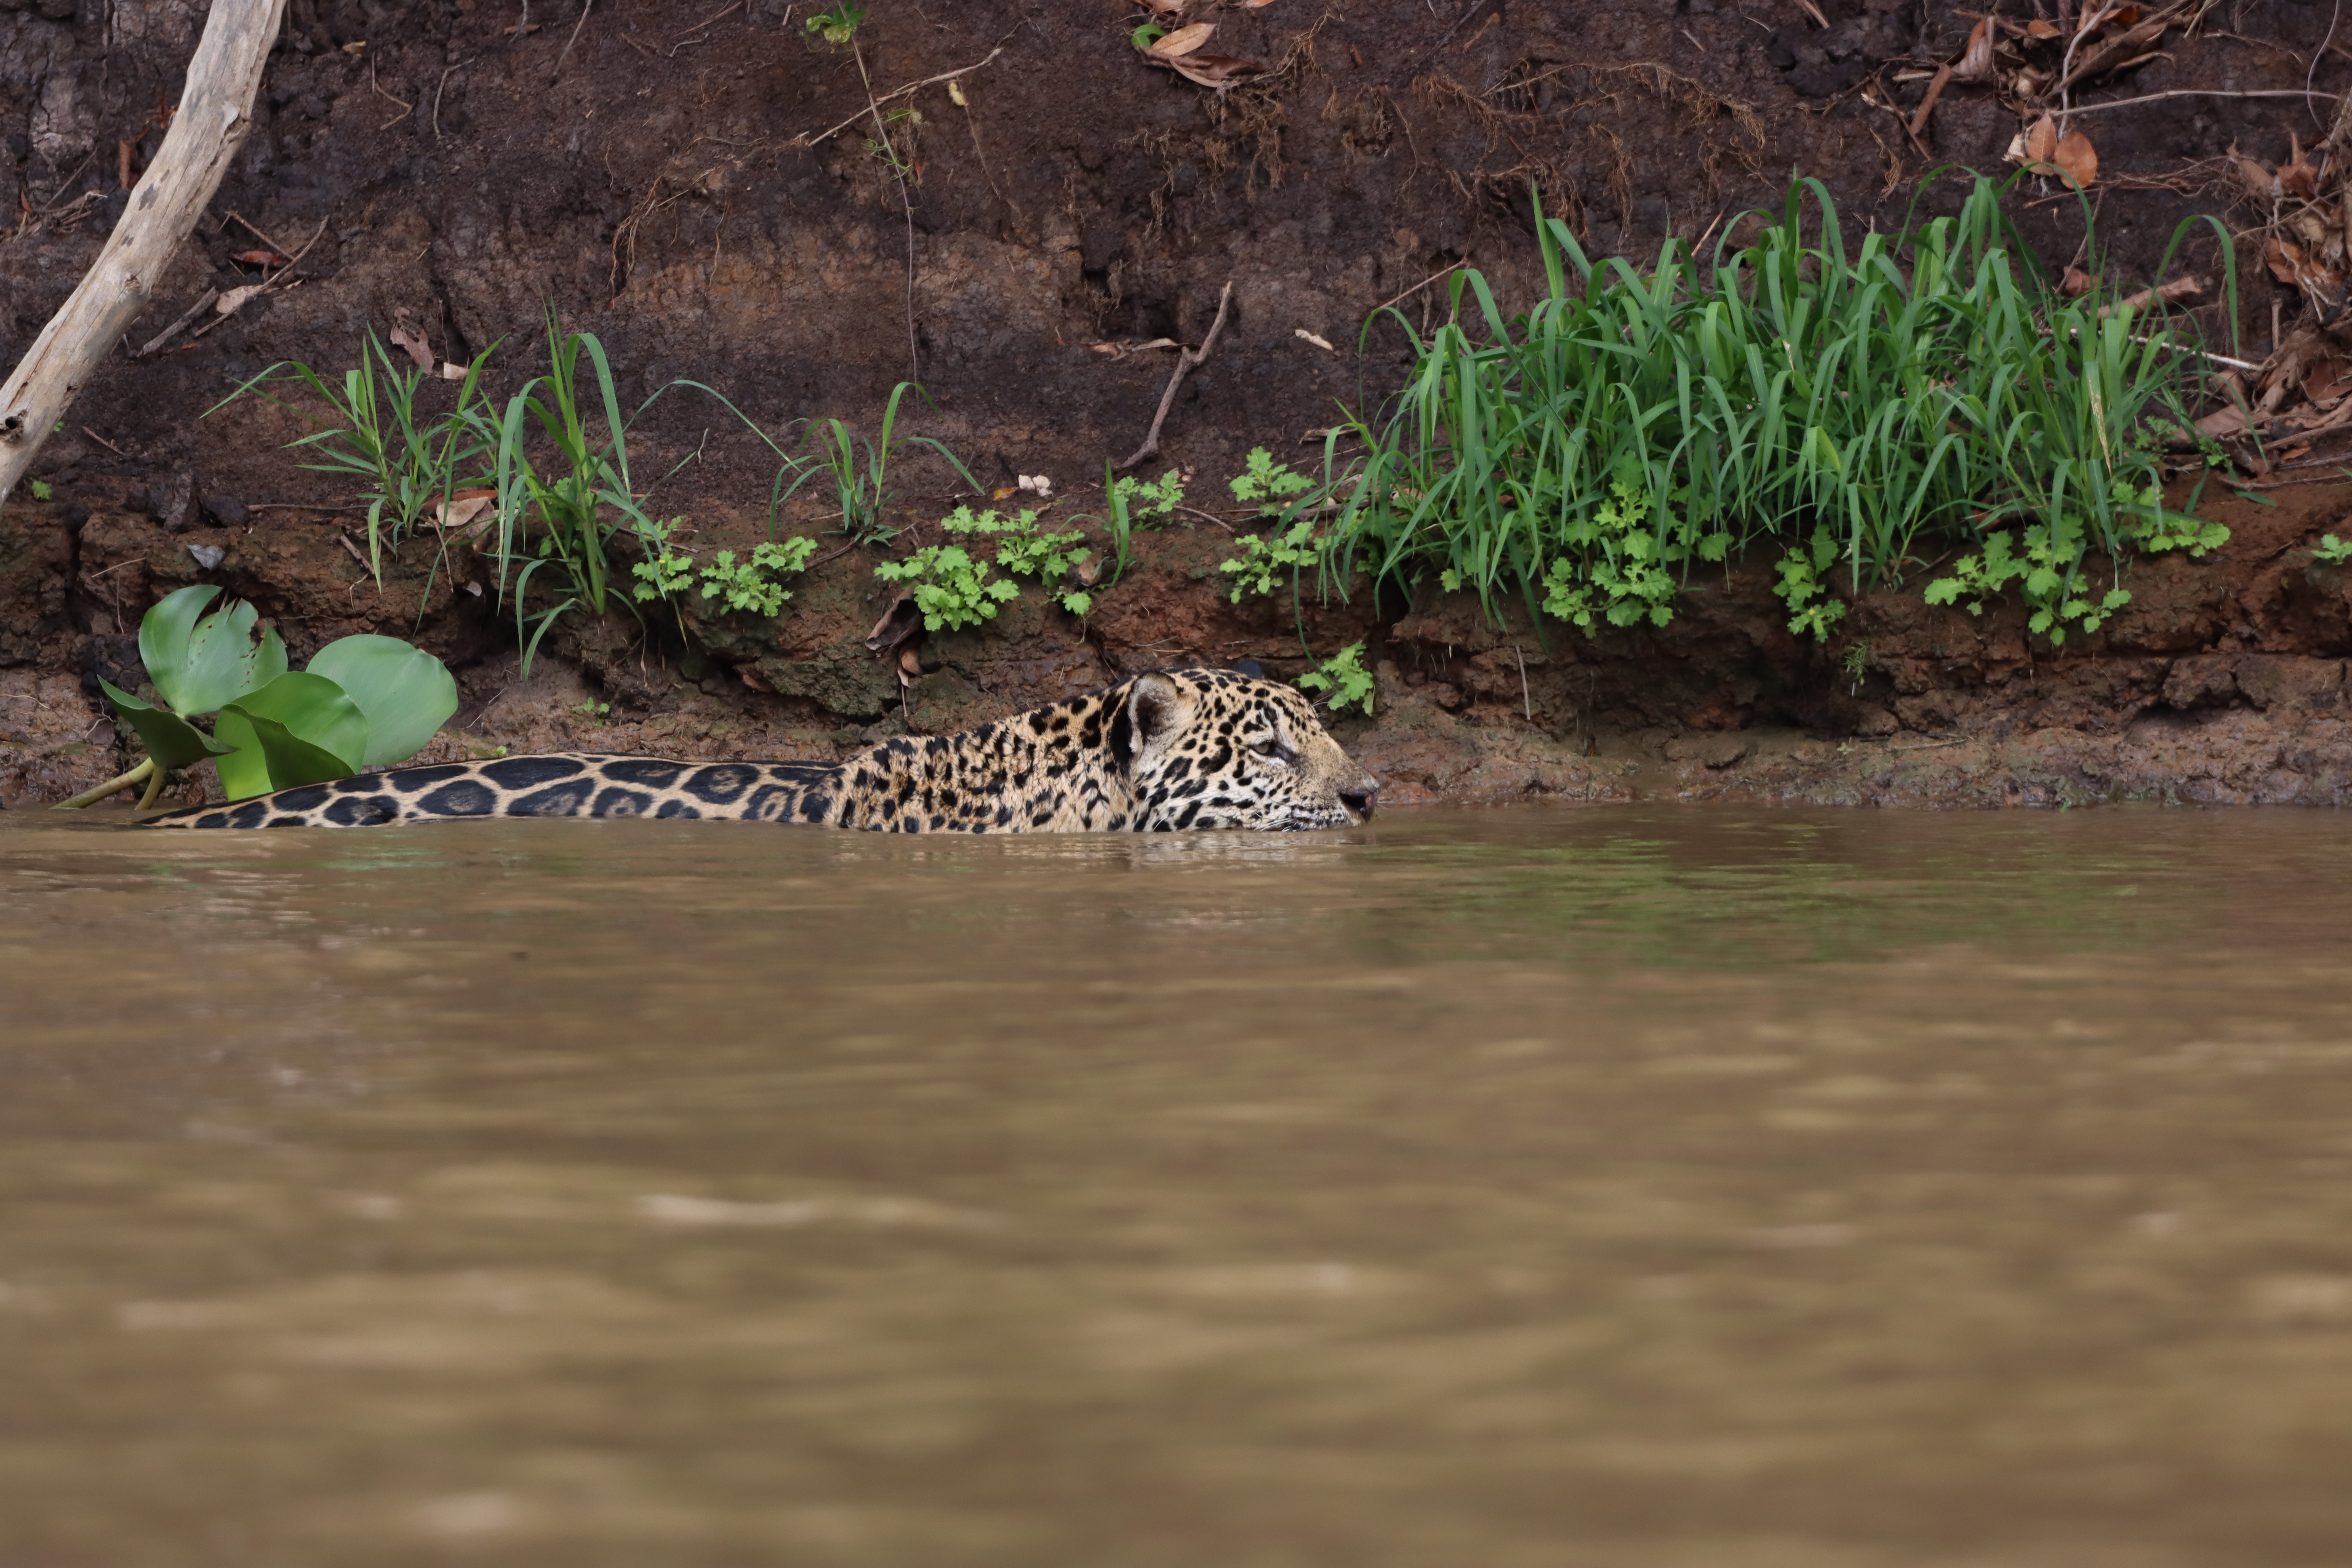
Jaguar: Ti